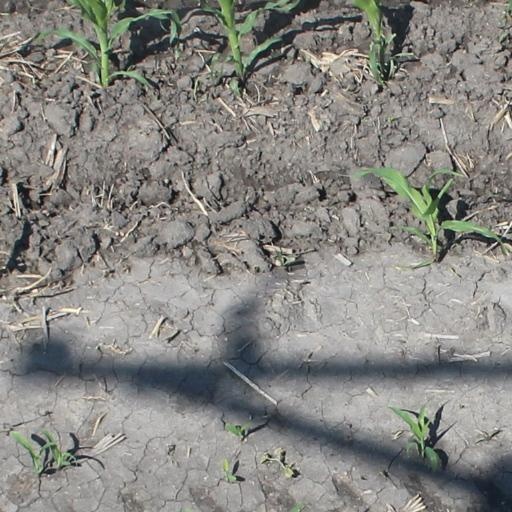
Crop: maize; corn